The Beach Boys

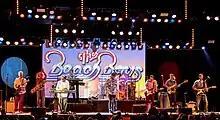
Johnston and Love performing as the Beach Boys in 2019

Despite this, in July, Love stated: "There's talk of us going and doing a return to the Grammys next year, and there's talk about doing another album together. There's nothing in stone, but there's a lot of ideas being floated around". Ultimately, the reunion tour ended in September 2012 as planned, after a final show on September 28, but amid erroneous rumors that Love had dismissed Wilson from the Beach Boys. At this time, Love and Johnston had announced via a press release that following the end of the reunion tour the Beach Boys would revert to the pre-reunion tour Love/Johnston lineup, without Brian, Jardine, or Marks, all of whom expressed surprise. Although such dates were noted in a late June issue of "Rolling Stone", it was widely reported that the three had been "fired". On October 5, Love responded in a self-written press release to the "Los Angeles Times" stating he "did not fire Brian Wilson from the Beach Boys. I cannot fire Brian Wilson from the Beach Boys ... I do not have such authority. And even if I did, I would never fire Brian Wilson from the Beach Boys." He claimed that nobody in the band "wanted to do a 50th anniversary tour that lasted 10 years" and that its limited run "was long agreed upon".